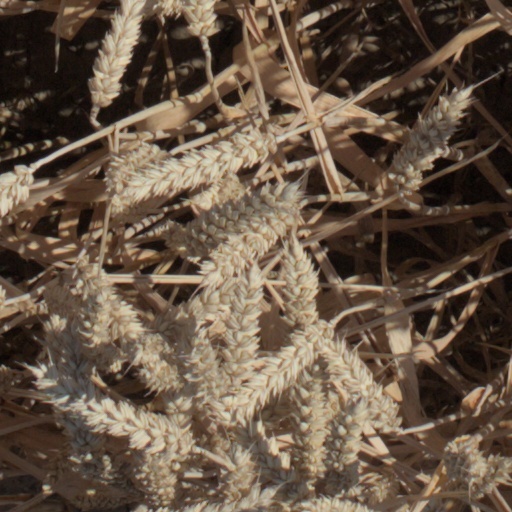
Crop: wheat